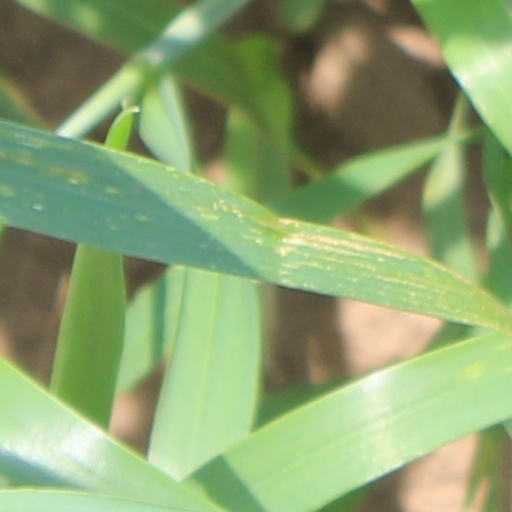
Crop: wheat